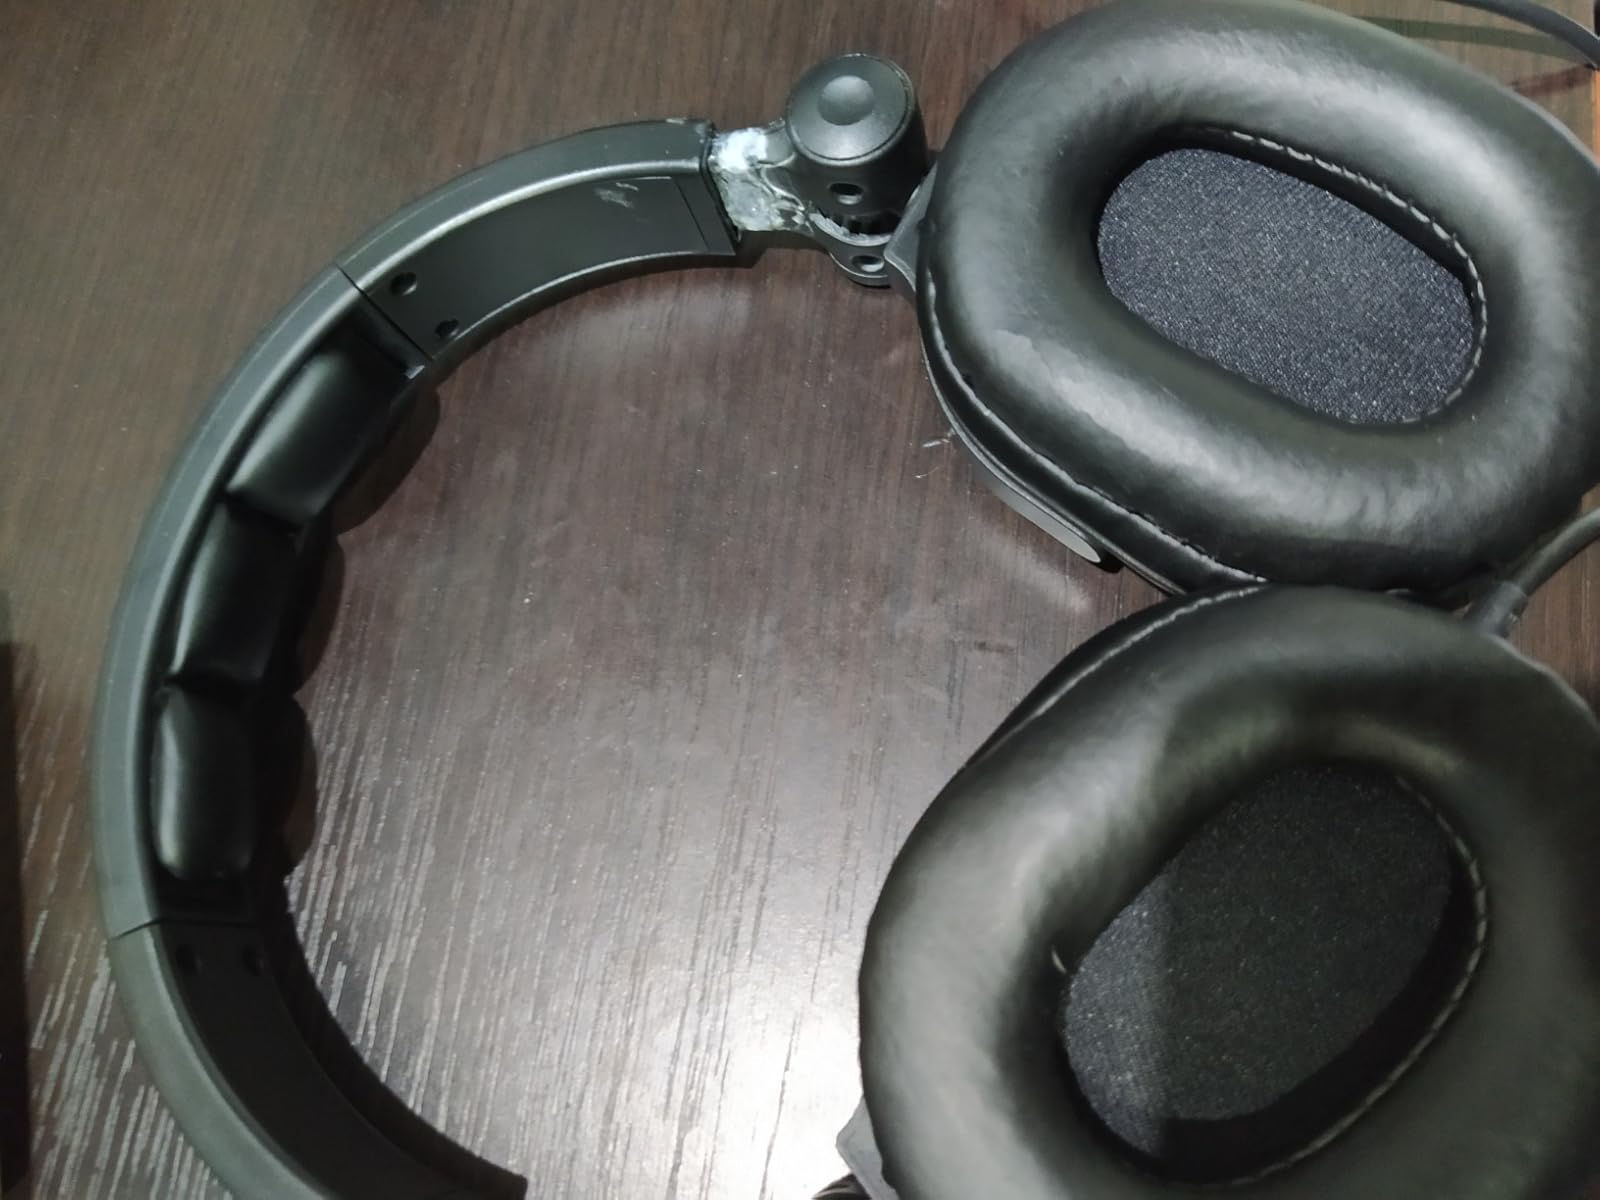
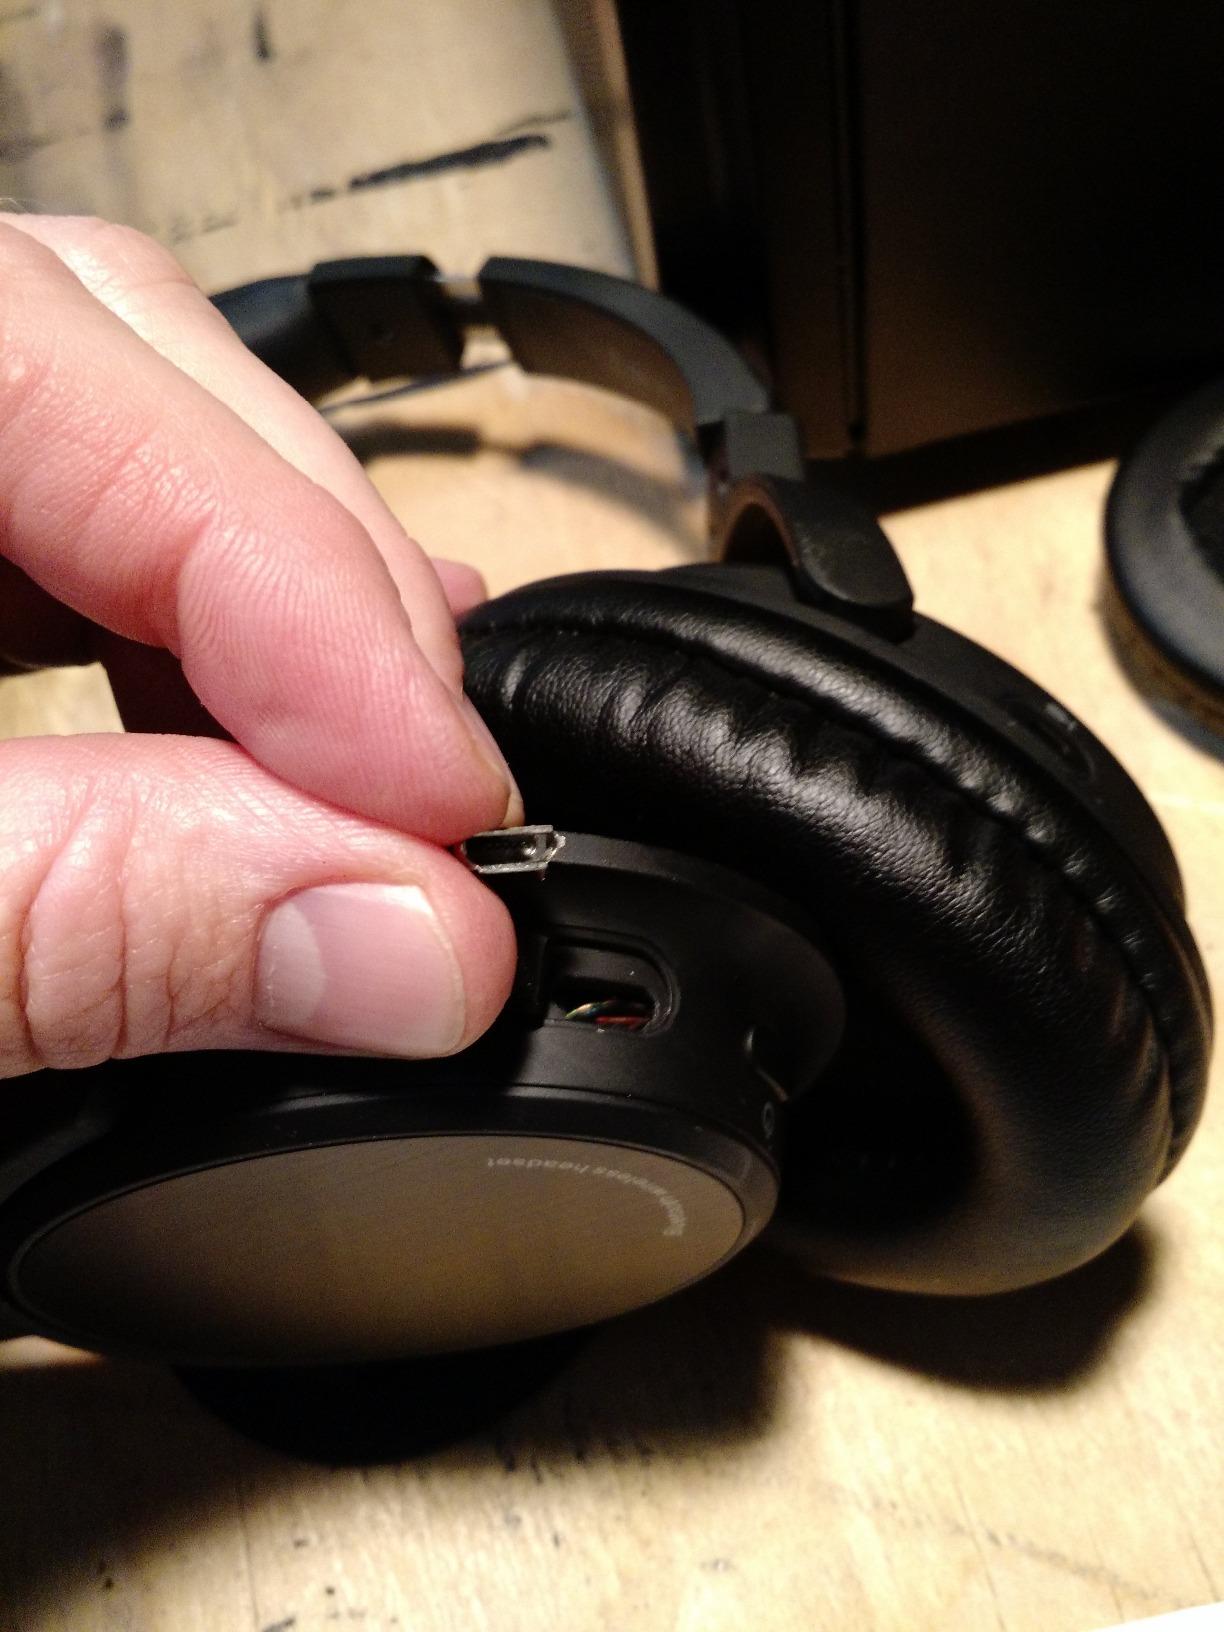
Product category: headphones
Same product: no